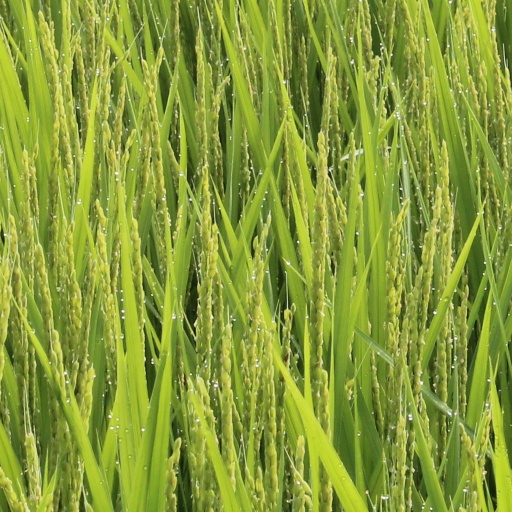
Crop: rice